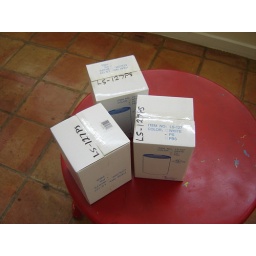
lamps in box